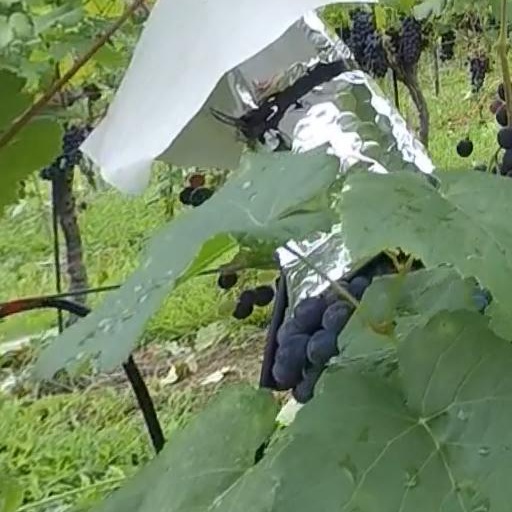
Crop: grape